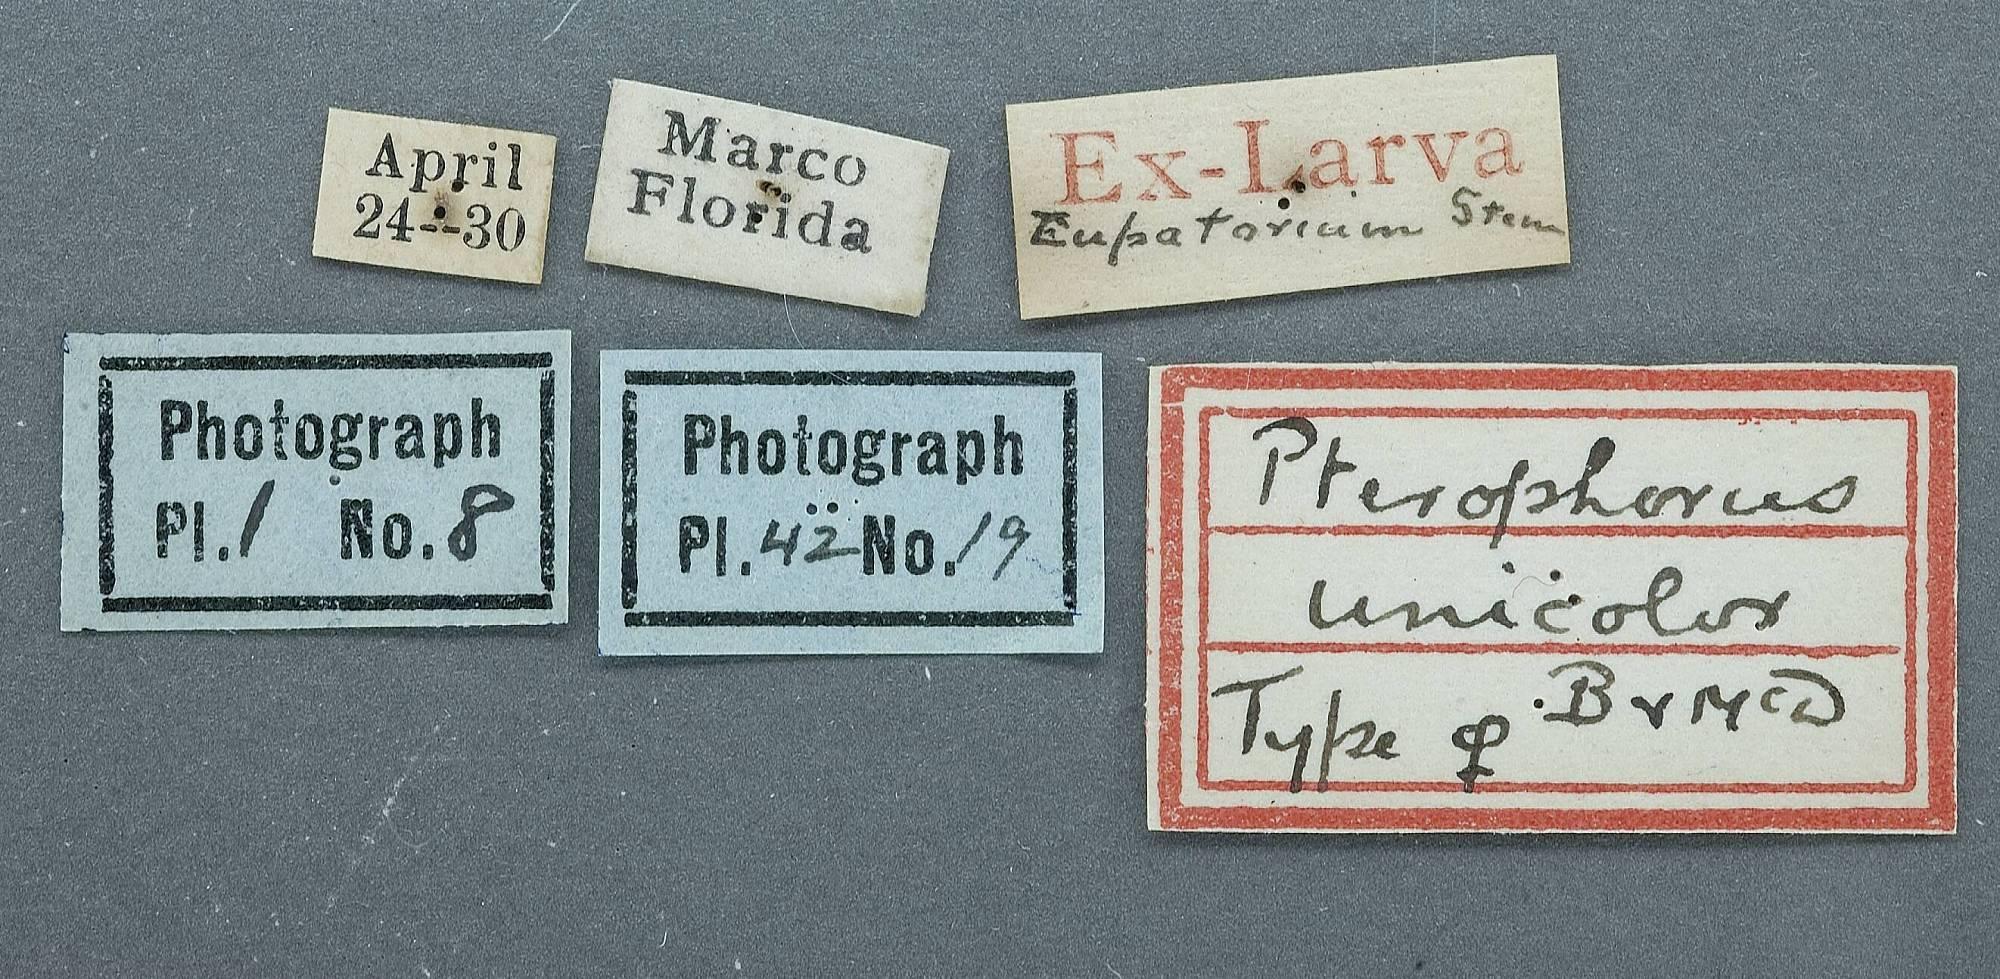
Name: Pterophorus unicolor
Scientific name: Pterophorus unicolor Barnes & McDunnough, 1913
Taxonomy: Animalia, Arthropoda, Insecta, Lepidoptera, Pterophoridae
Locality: Marco, Collier, Florida, United States